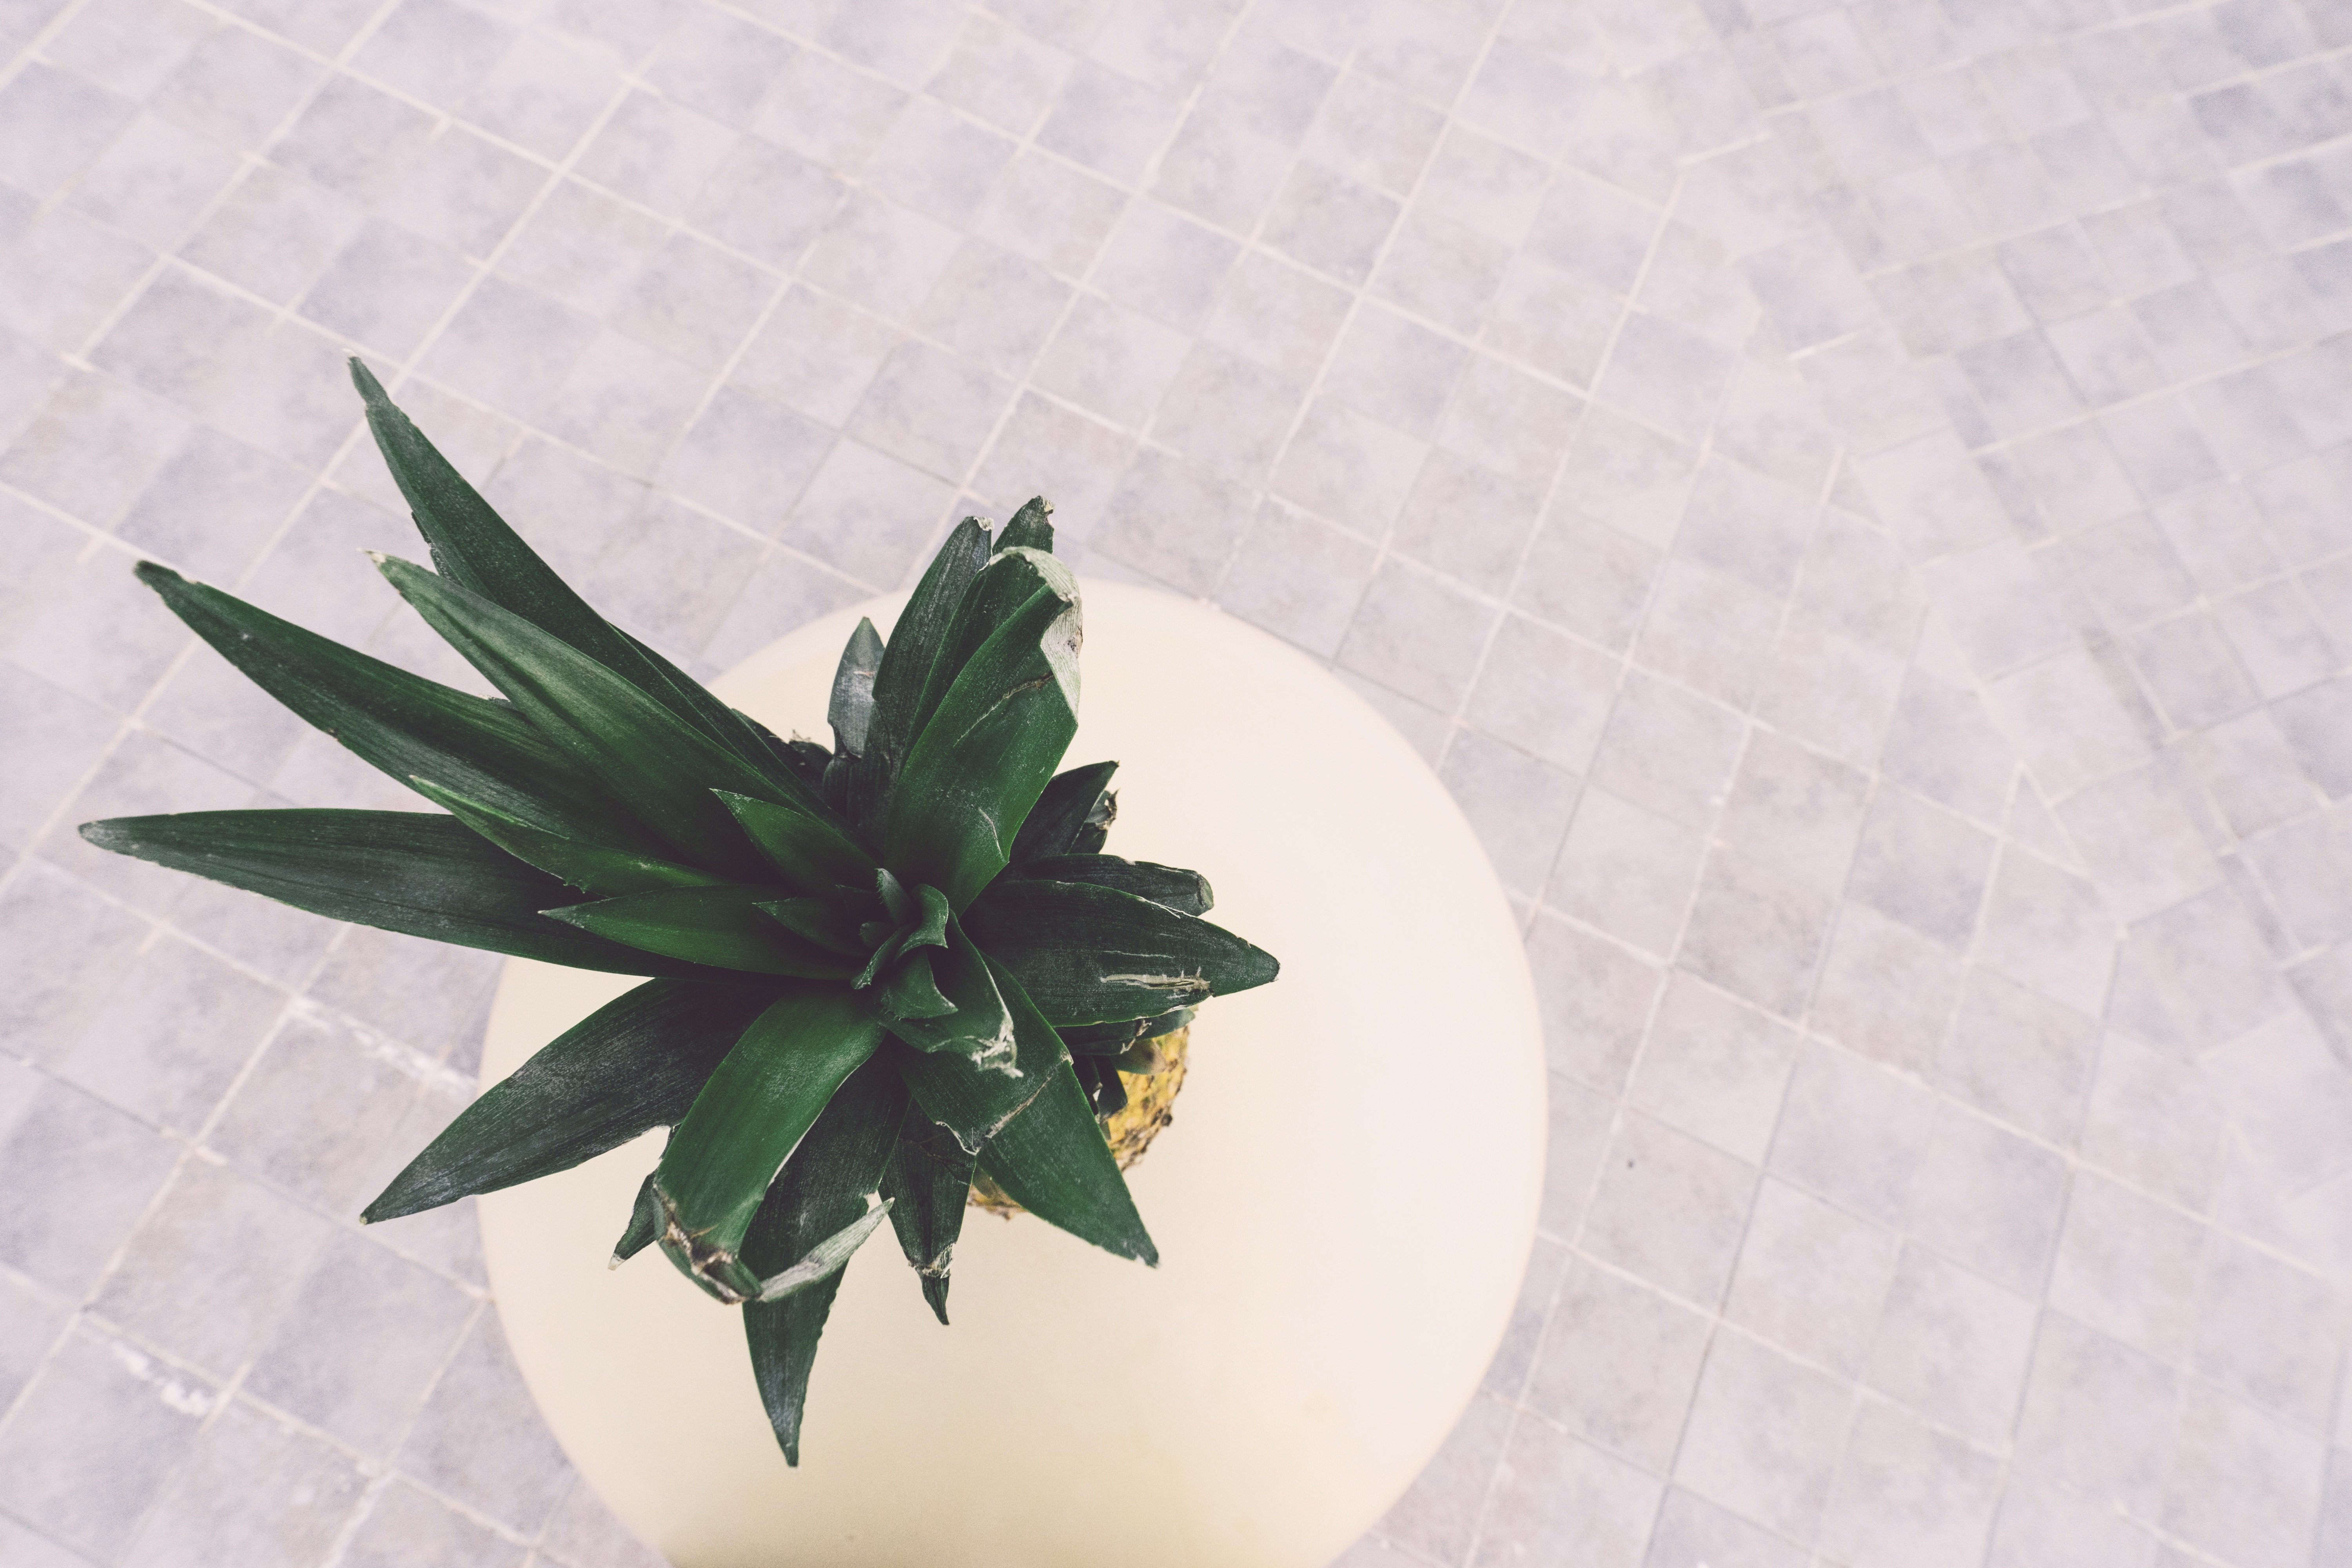
plant, white, leaf, flower, petal, green, flowering plant